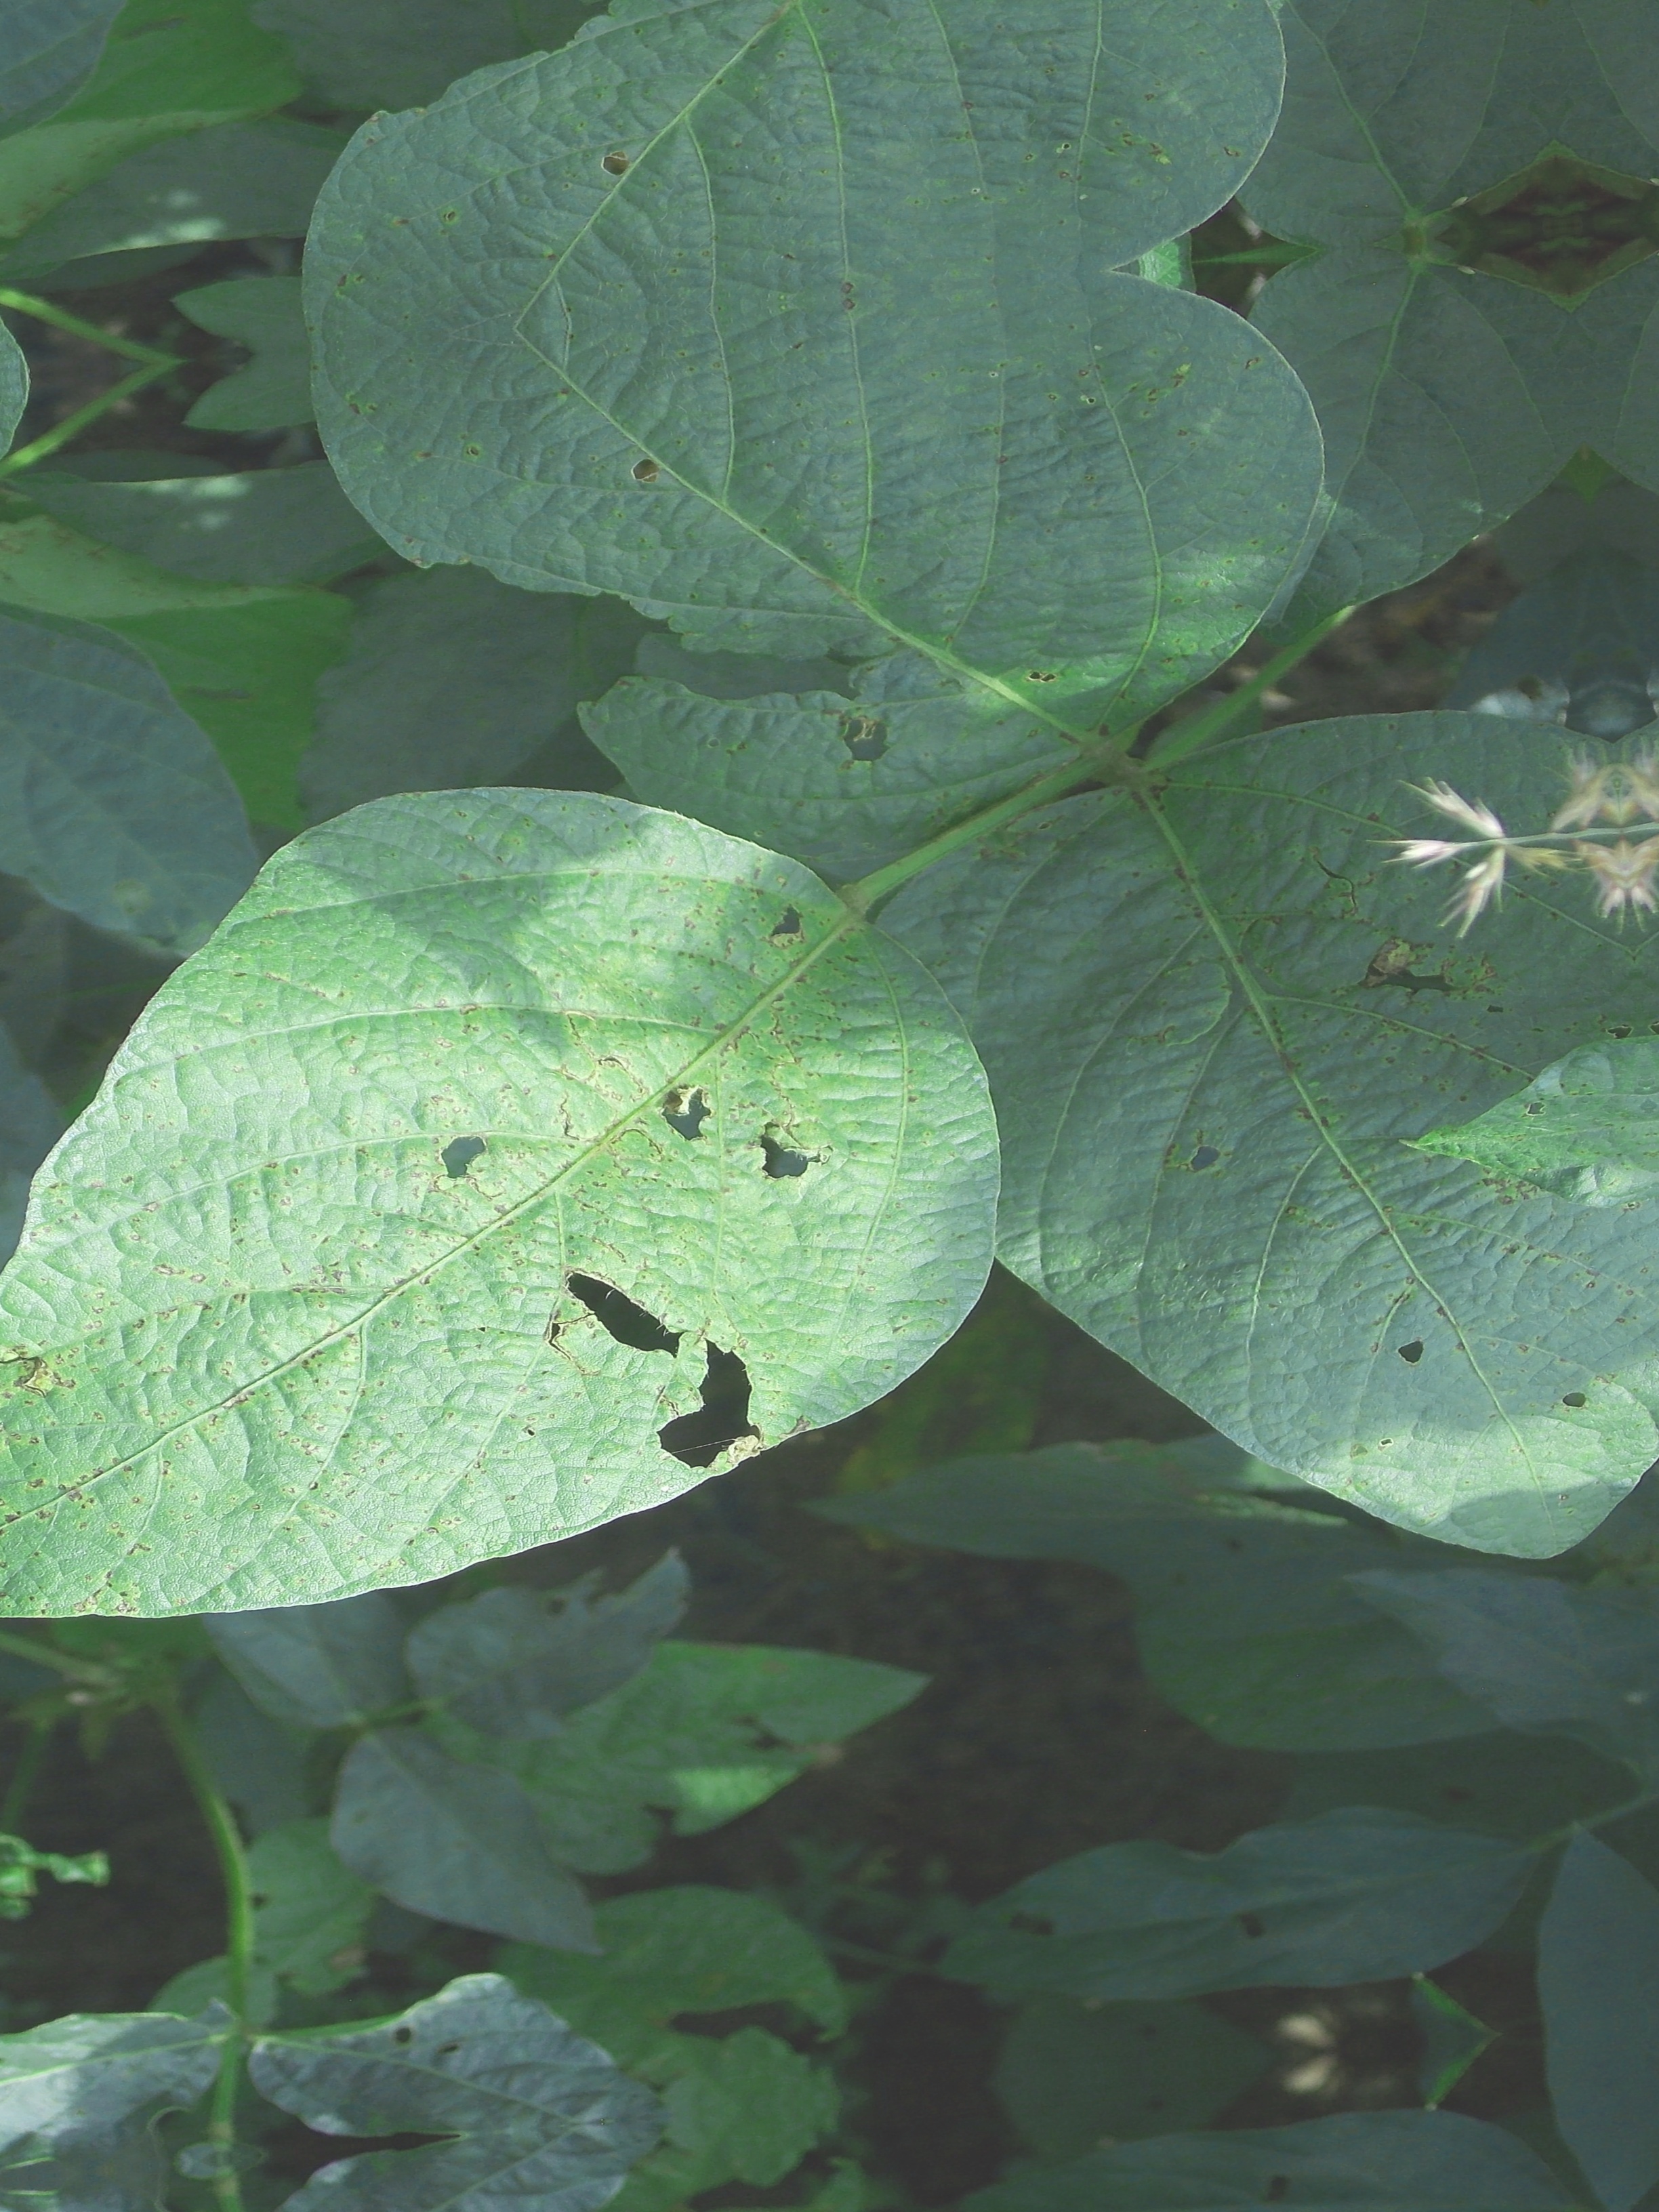
Label: Disease